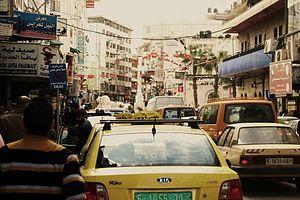
La Cisjordanie, à laquelle Israël fait référence en tant que Judée-Samarie, est un territoire limité au nord, à l'ouest et au sud par la ligne d'armistice de la guerre israélo-arabe de 1948-1949 et à l'est par le Jourdain et la mer Morte qui font frontière avec la Jordanie. Le territoire couvre une surface de 5 860 km² et est majoritairement peuplé de Palestiniens.